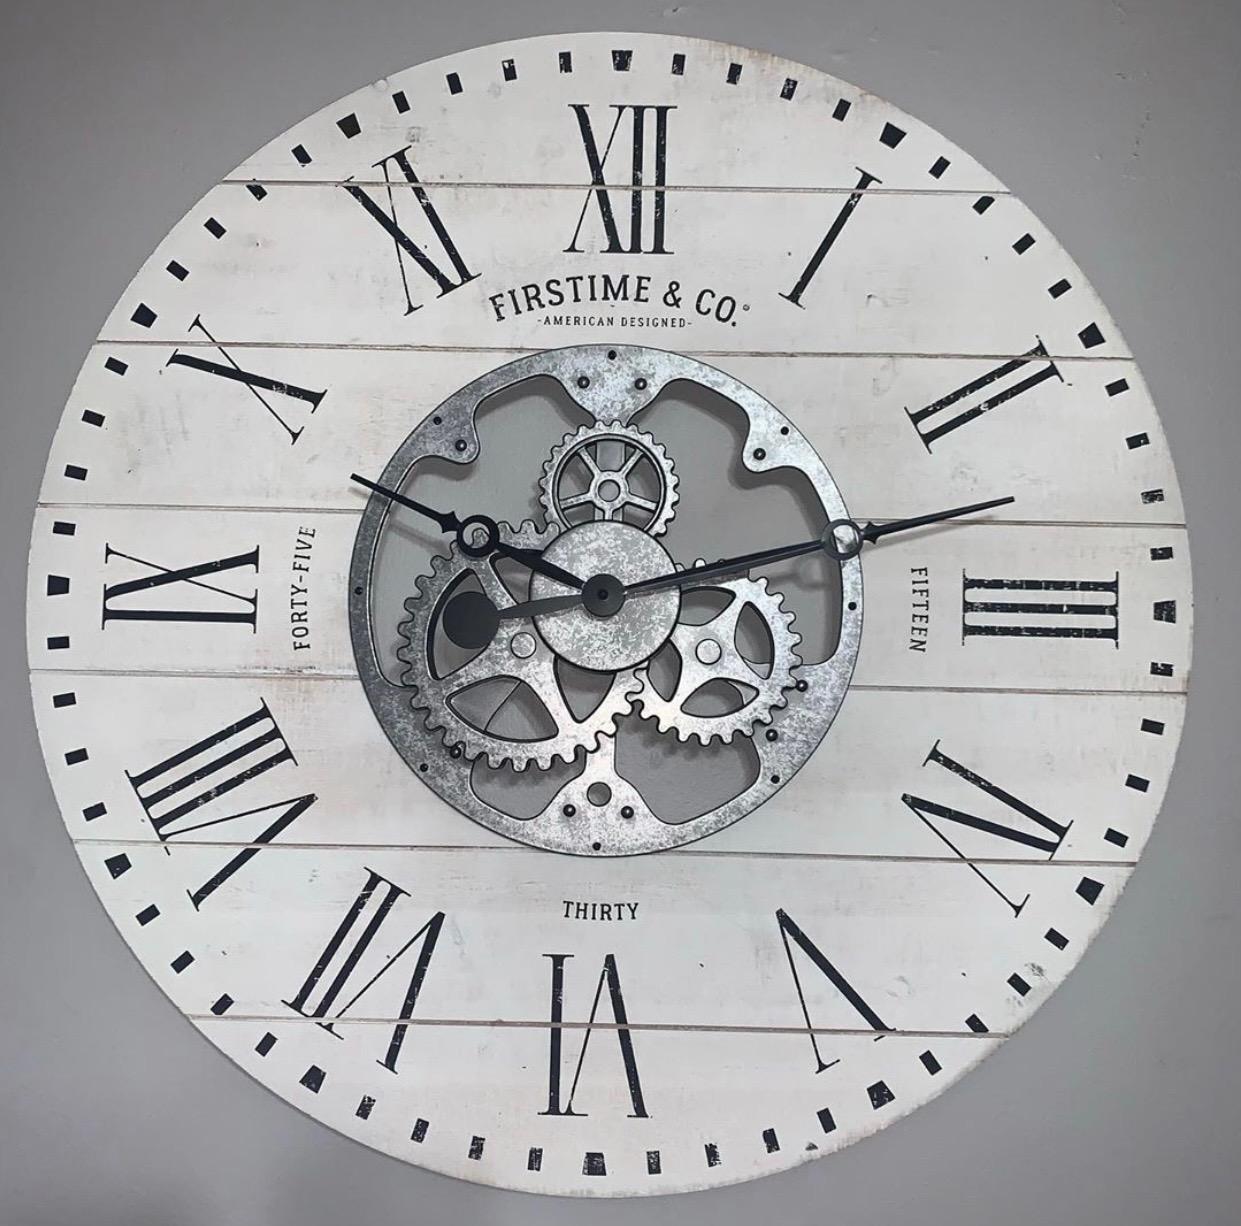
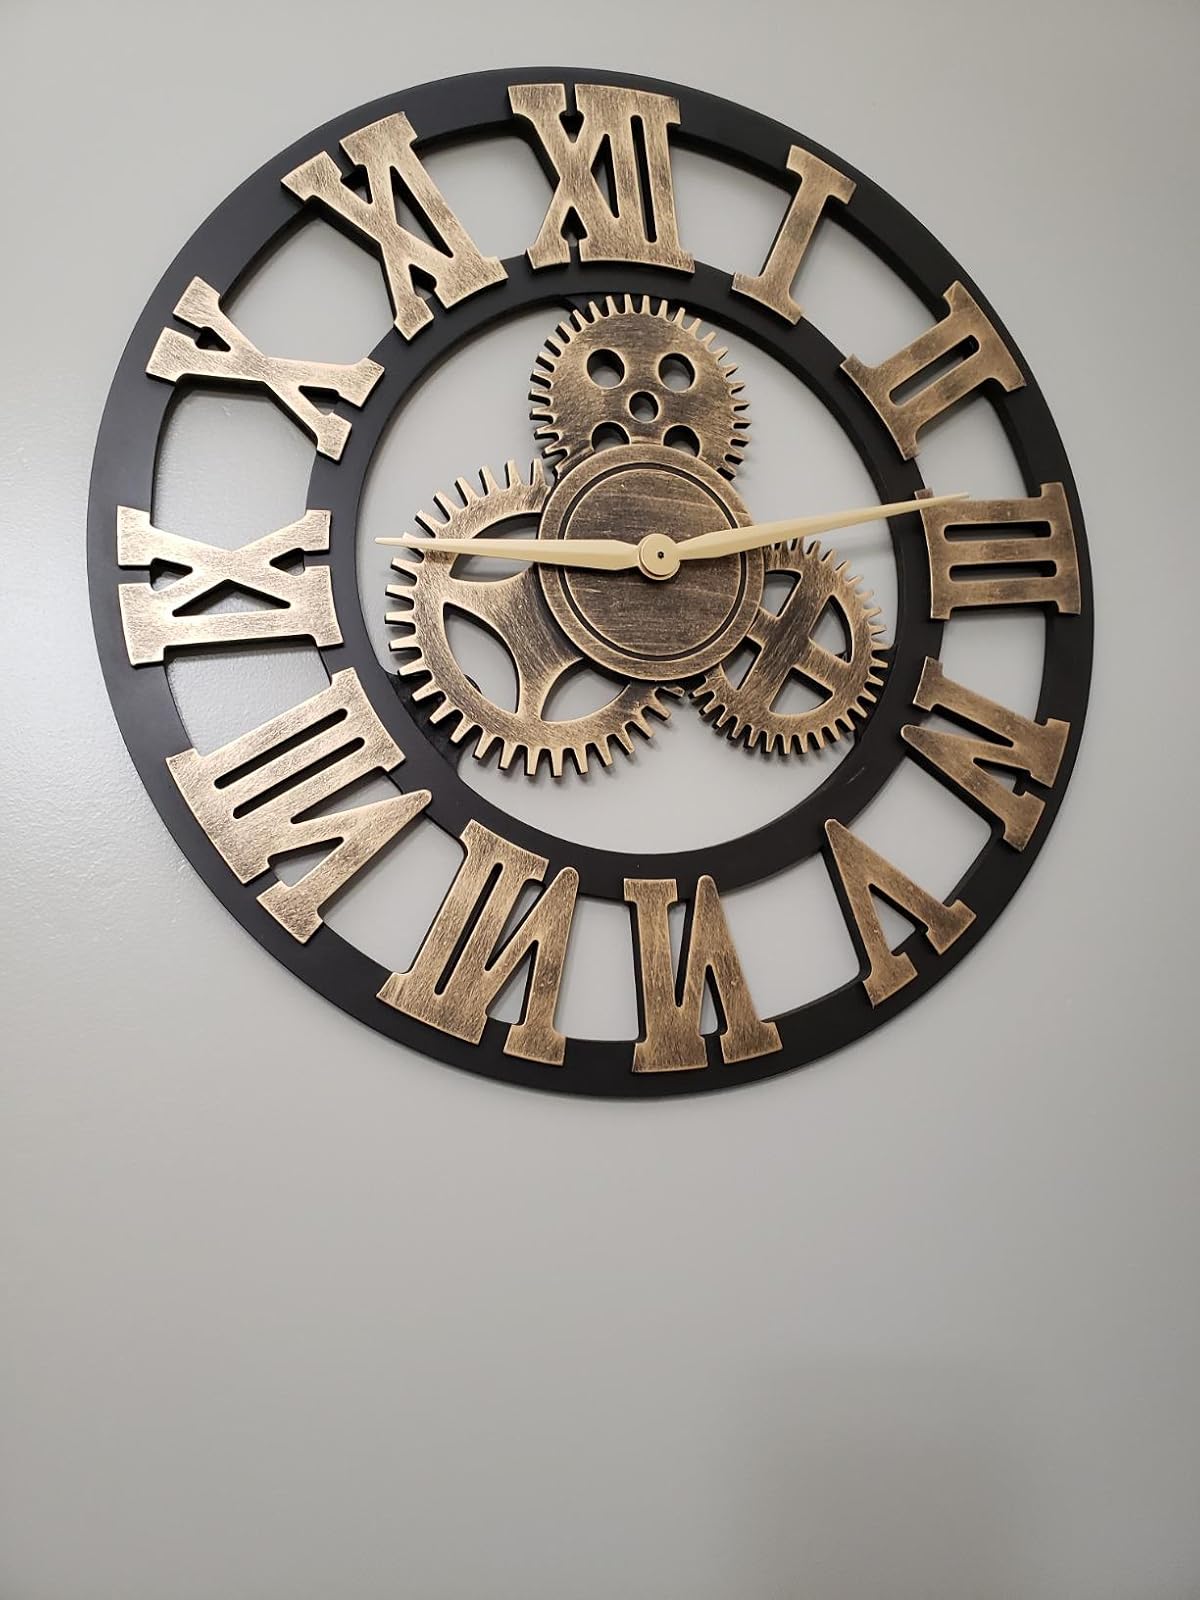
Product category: clock
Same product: no